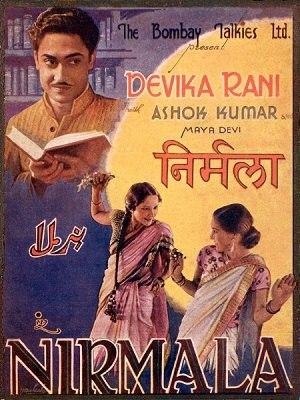
Nirmala (1938) booklet cover
Nirmala est un film dramatique indien réalisé par Franz Osten, produit par Bombay Talkies et sorti en 1938. Il plonge le spectateur dans une Inde aisée et étonnamment moderne, pourtant toujours à la merci de croyances immémoriales.